Answer in natural language. Considering the relative positions, is wall paint above or below framed monochromatic wall decor painting? Choose between the following options: below or above
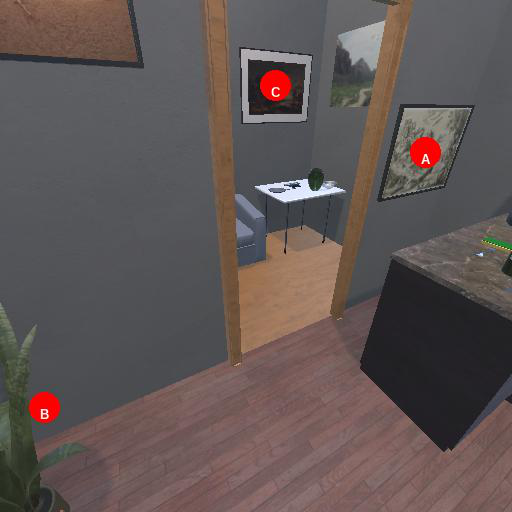
<answer>above</answer>